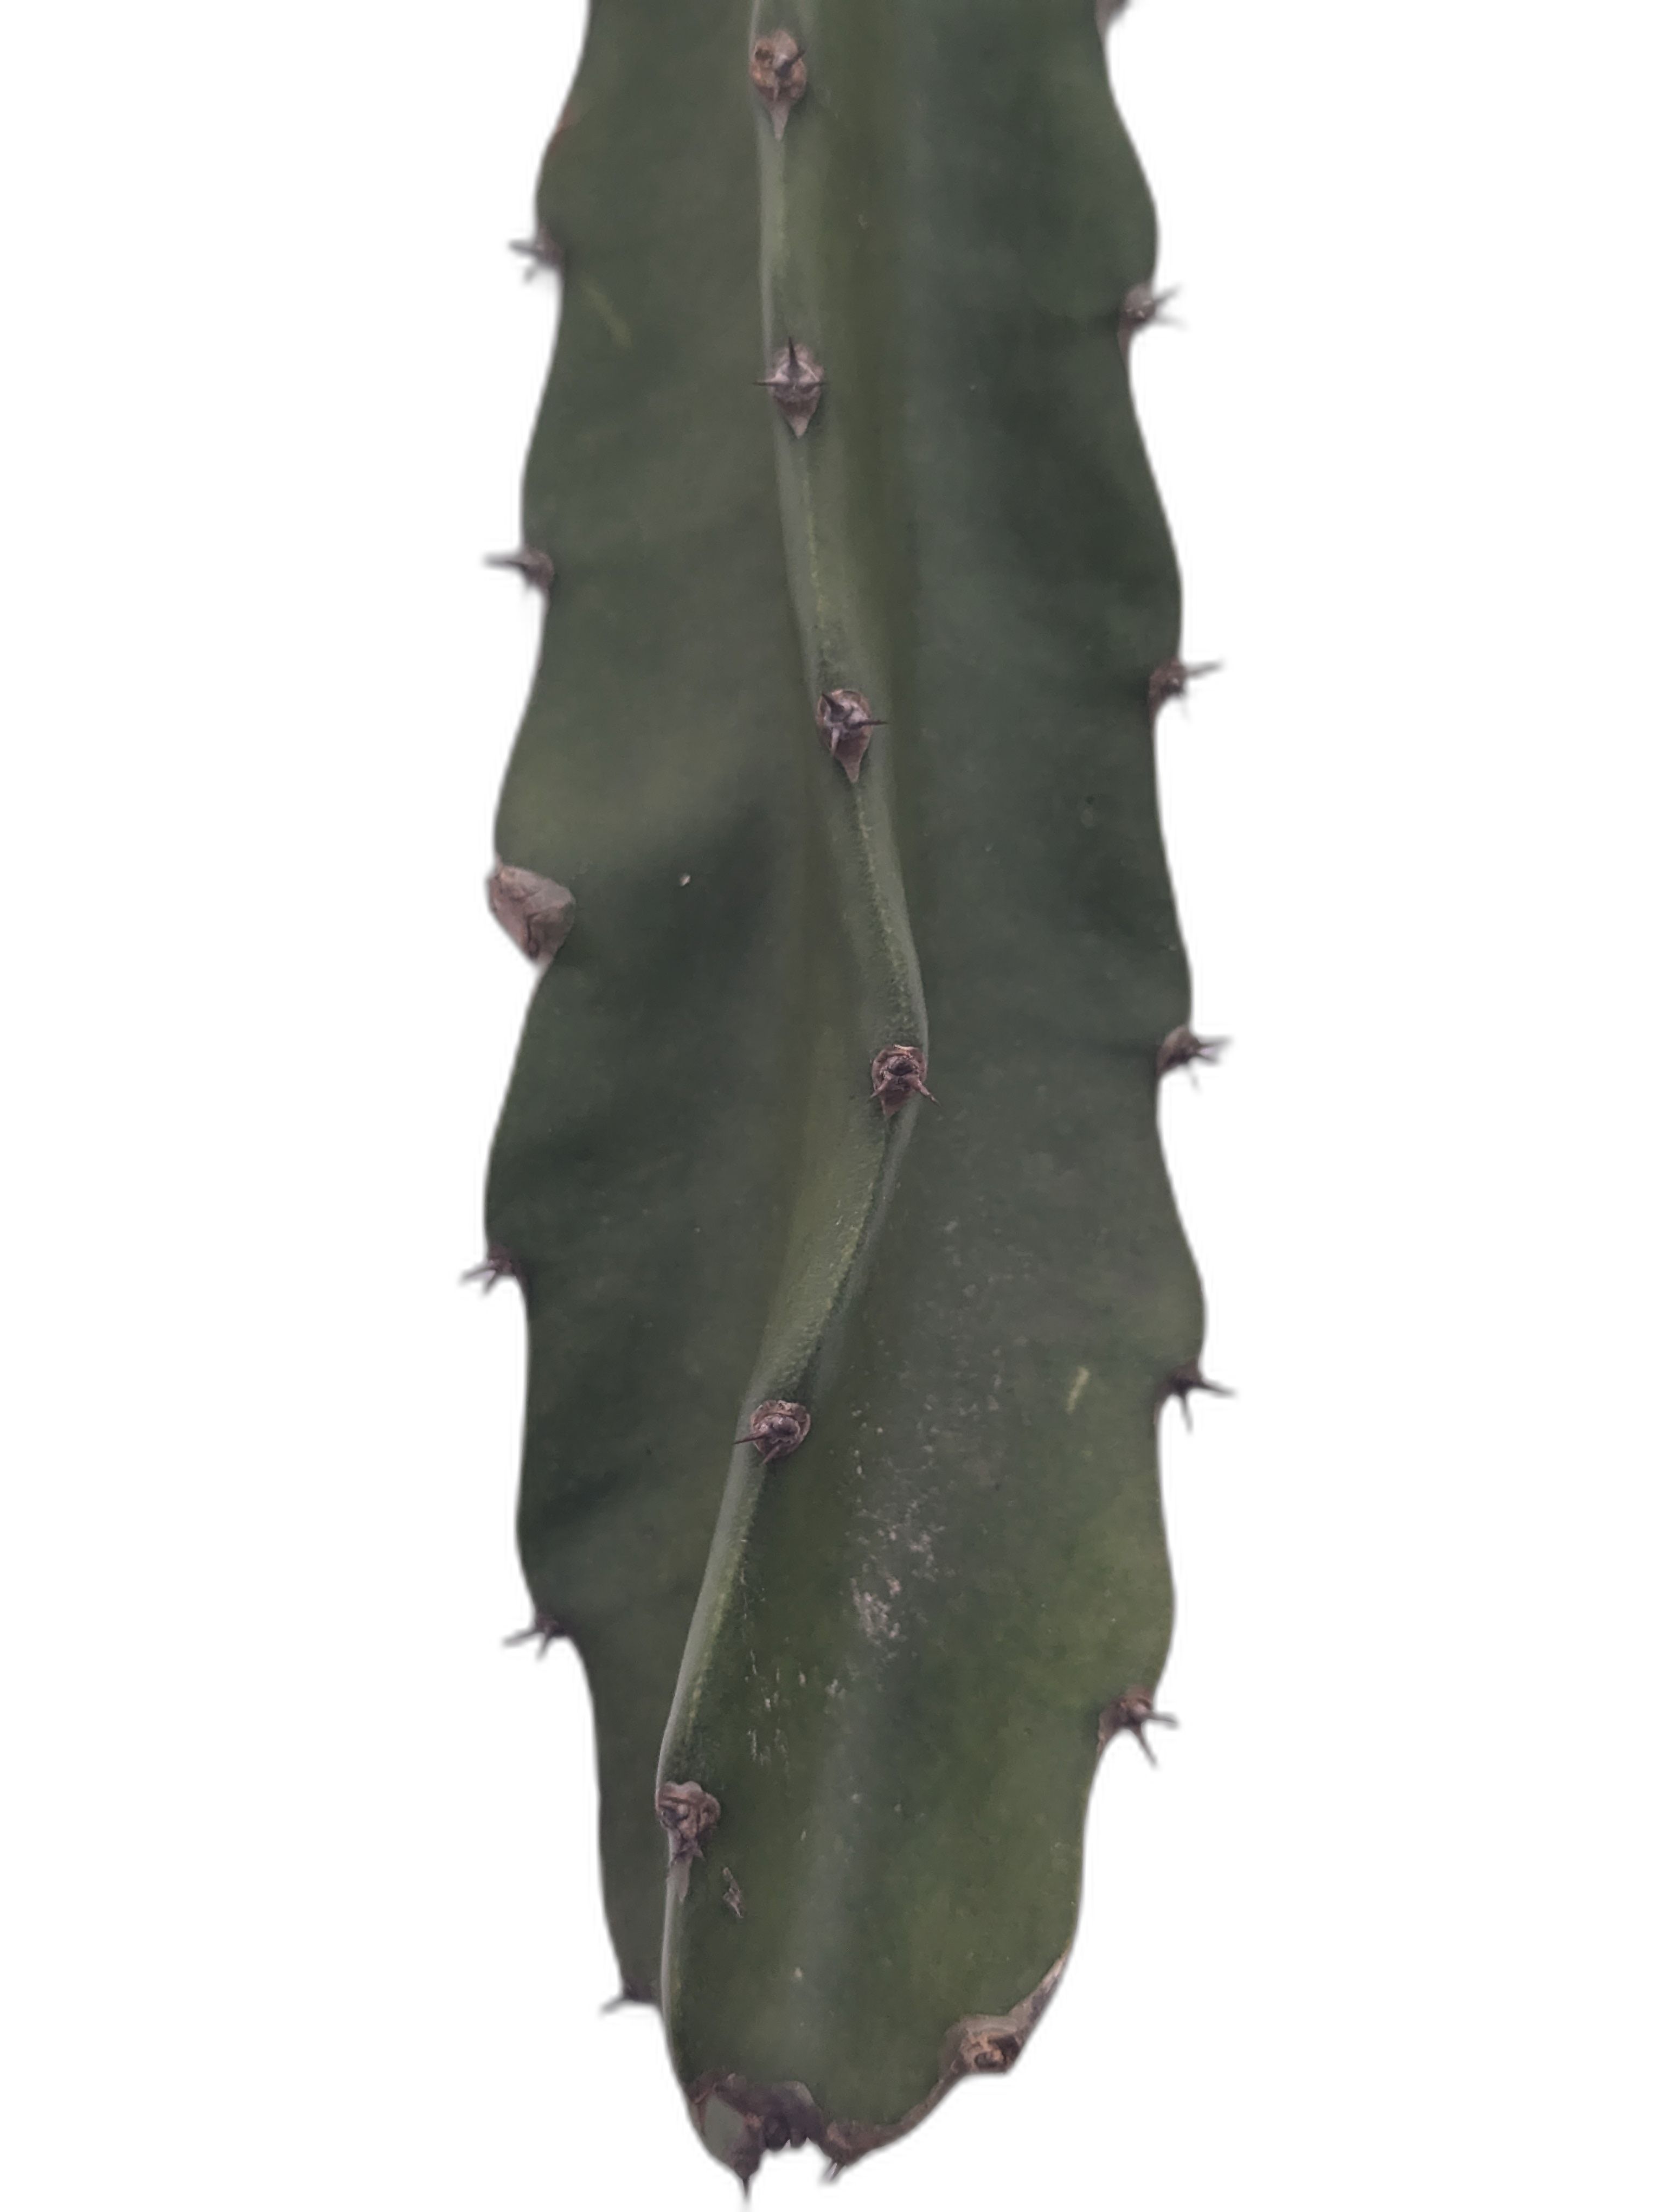
Label: Good leaf